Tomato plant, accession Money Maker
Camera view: horizontal (90 deg, fisheye); turntable rotation: 30 degrees
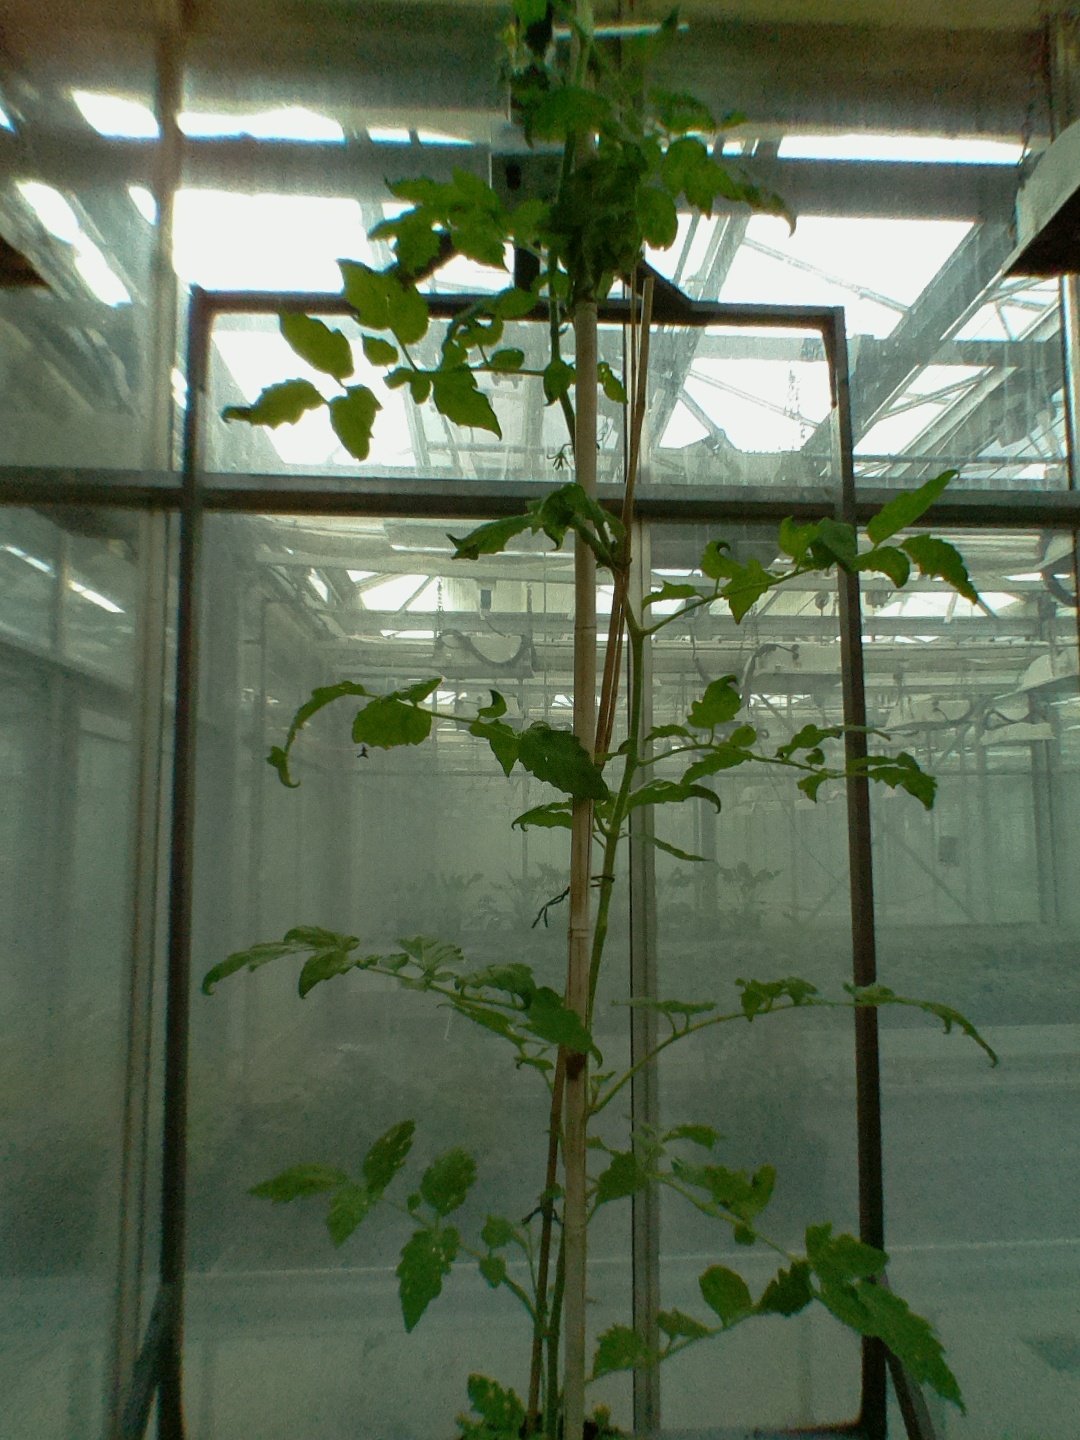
BBCH growth stage 65: Full flowering, 50%-60% of flowers open, first petals falling